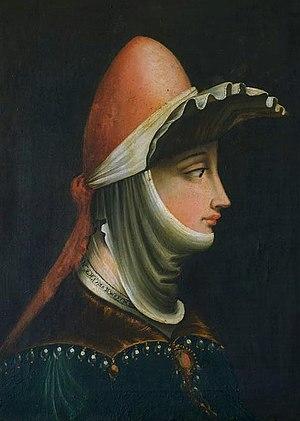
En 990, l'Empereur du Saint-Empire Otton III fait de l'évêque de Verdun un prince souverain, lui accordant le pouvoir temporel sur la ville et le droit de nommer les comtes.